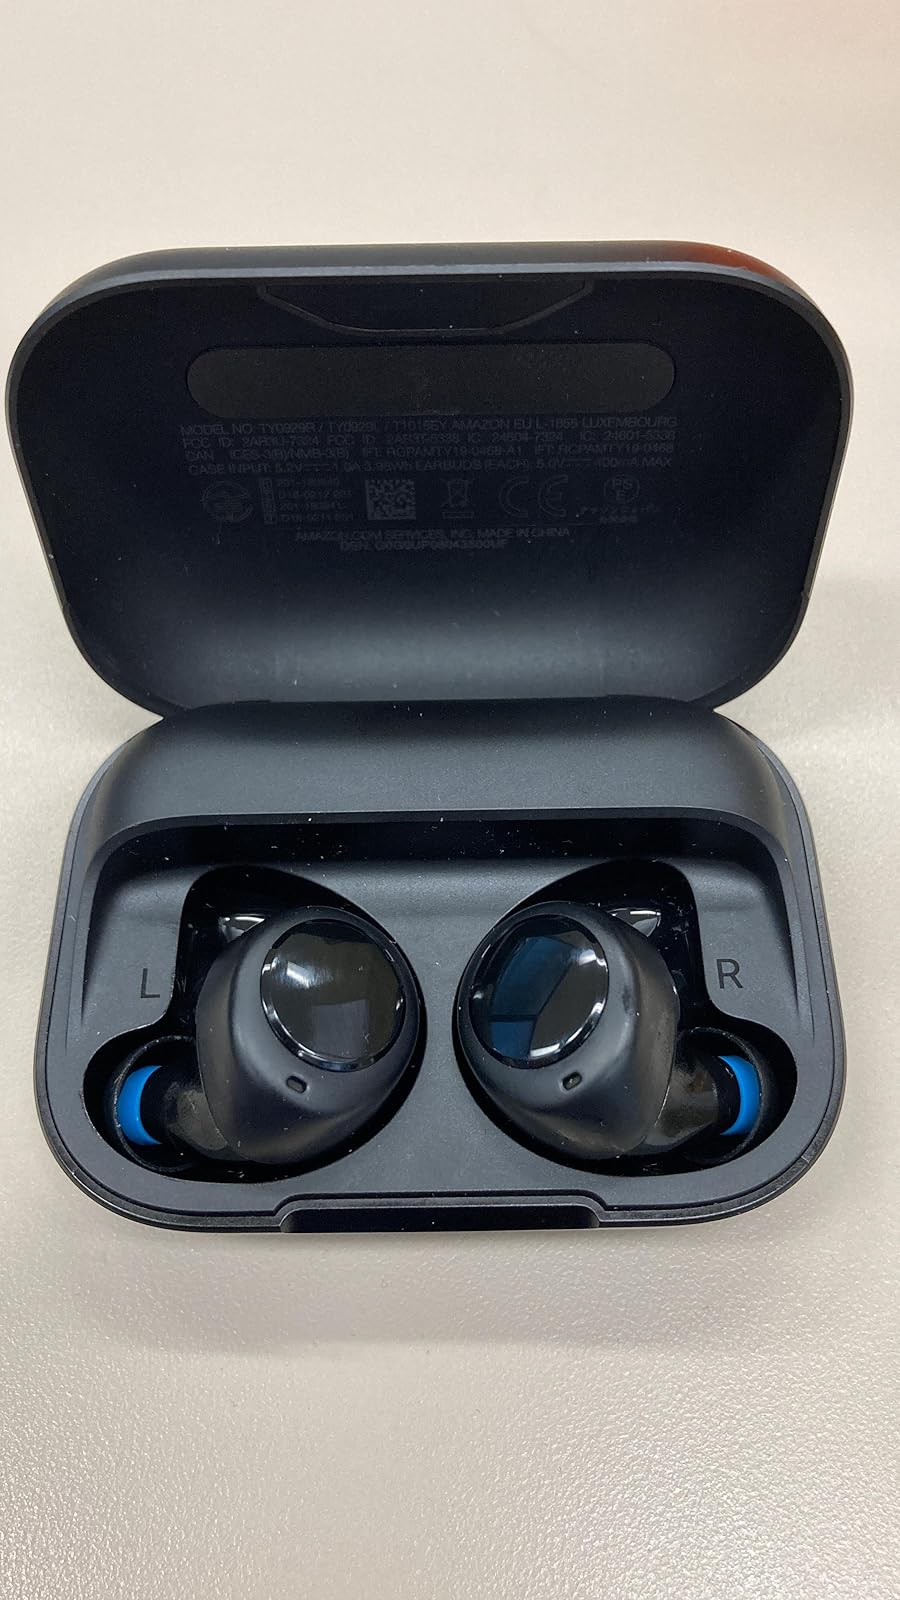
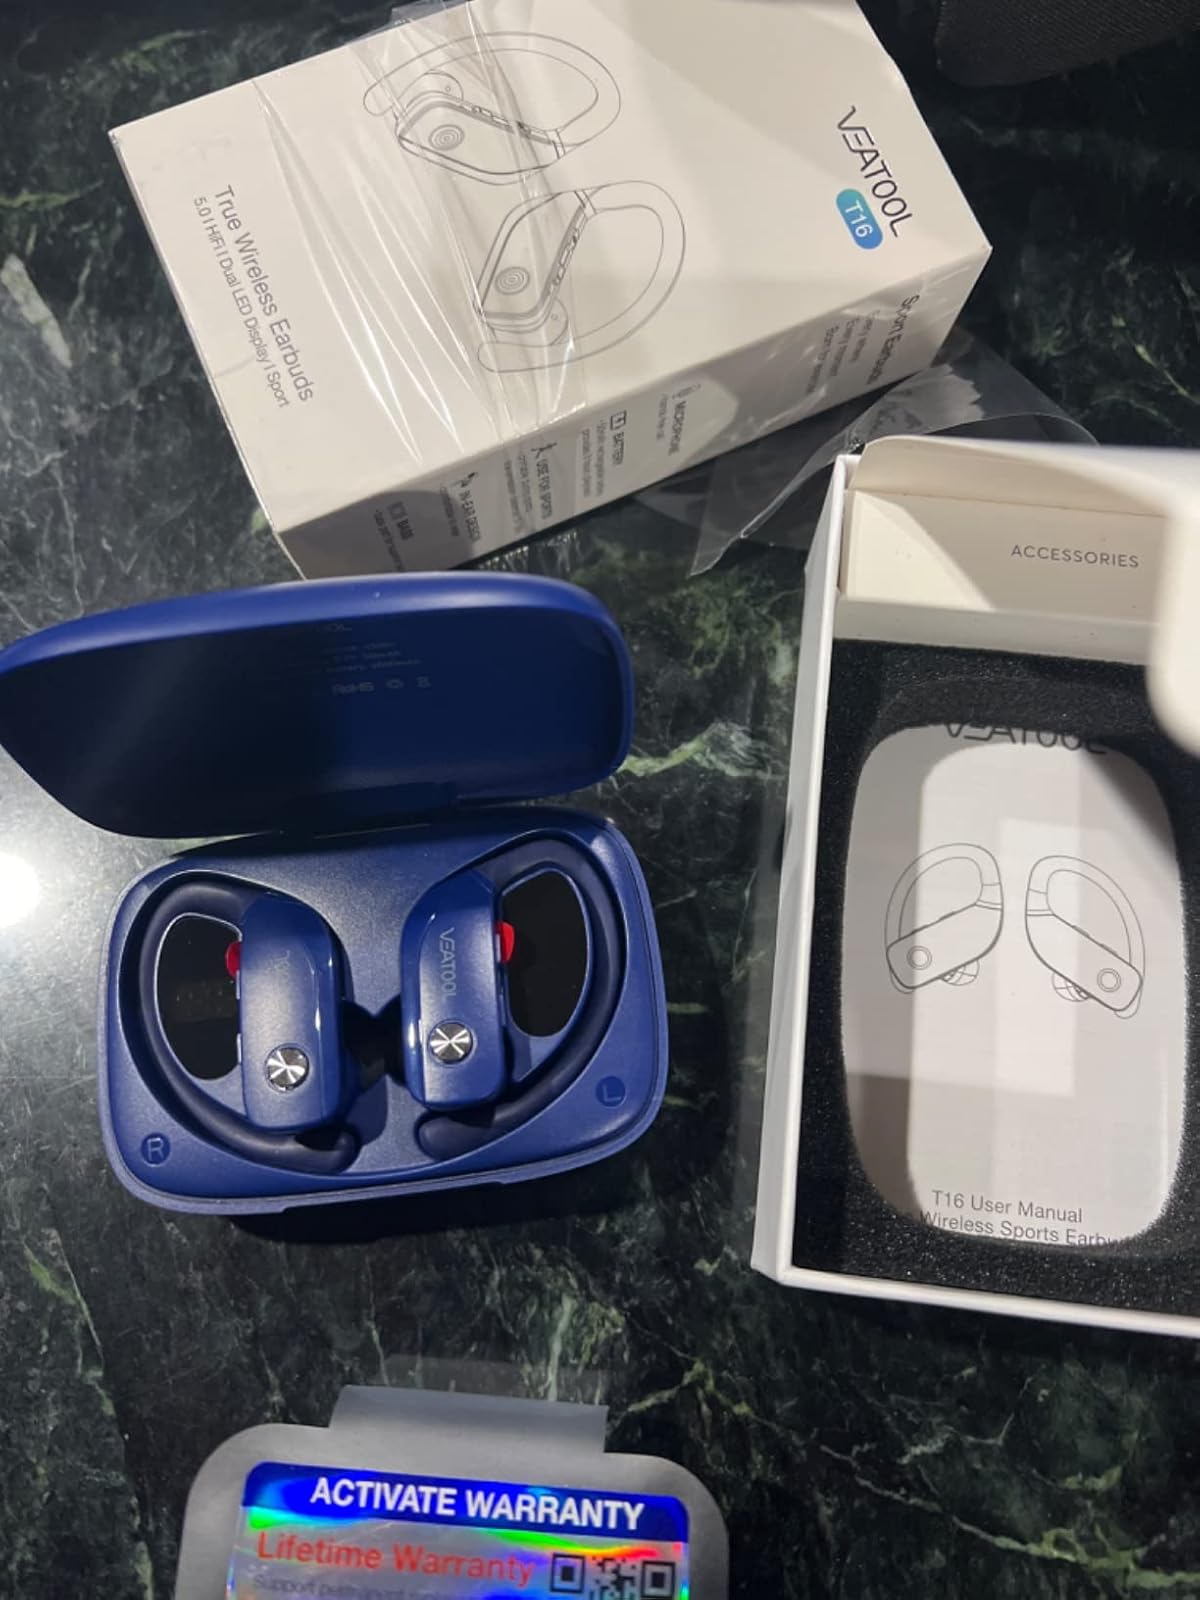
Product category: earbuds
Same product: no